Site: brandenburg
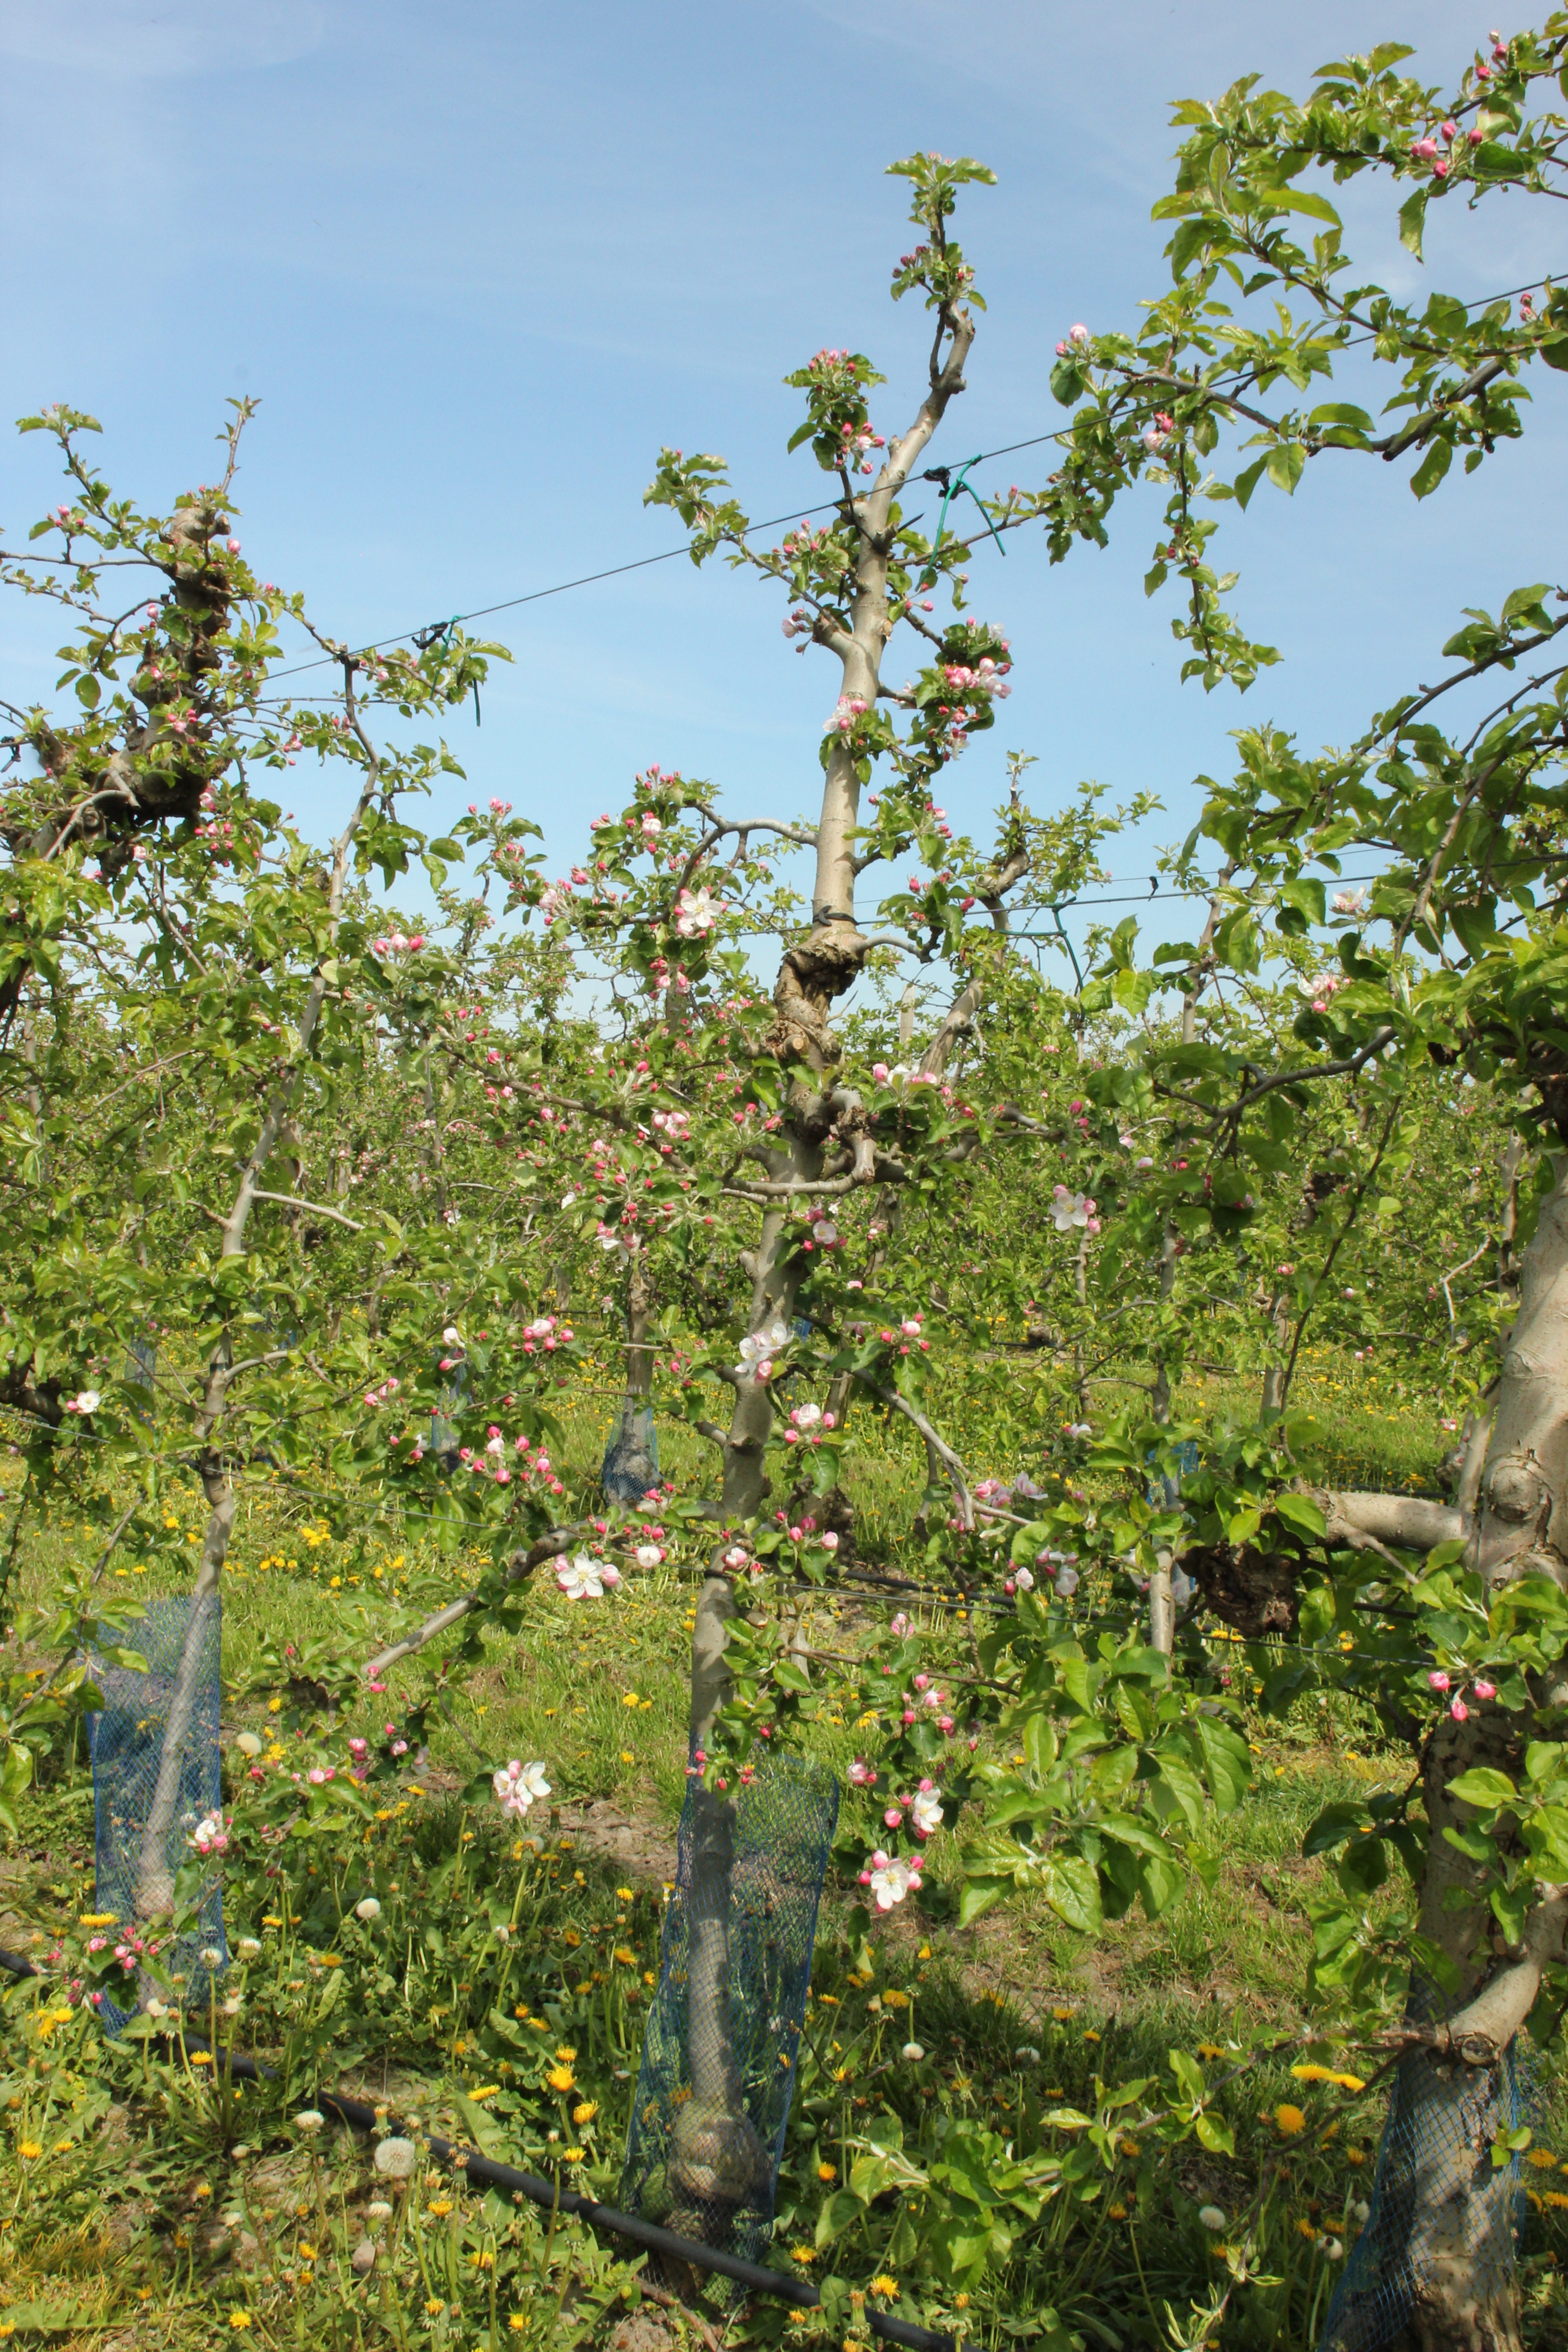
Growth stage (BBCH 60): Flowering